Bryan F. Mahan

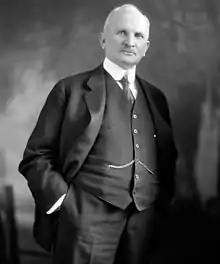
Mahan, 1905–1923

Bryan Francis Mahan (May 1, 1856 – November 16, 1923) was an American legislator and Representative from Connecticut.